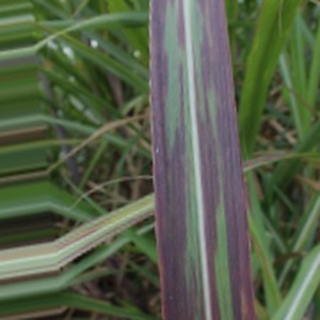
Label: sugarcane_bacterial_blight